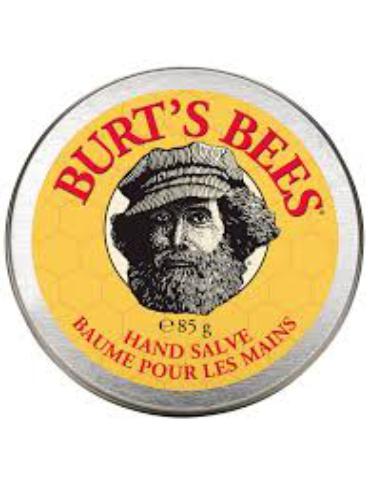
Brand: Burt's Bees
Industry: Necessities